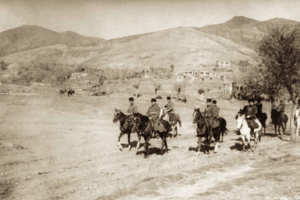
Pendant la période du déclin de l'Empire ottoman, le gouvernement des sultans mène, à partir de 1826, une série de réformes pour renforcer et moderniser l'armée ottomane afin de faire face aux révoltes intérieures et aux ambitions des puissances étrangères. Les réformes des Tanzimat établissent une armée permanente basée sur la conscription mais ne peuvent empêcher une série de défaites dans les guerres russo-turques et les guerres balkaniques. Allié de l'Allemagne pendant la Première guerre mondiale en Orient, il est entraîné dans sa défaite en 1918. Le refus de la capitulation entraîne la constitution d'une nouvelle armée nationale, autour de Mustafa Kemal, qui sort victorieuse de la guerre d'indépendance turque en 1922.